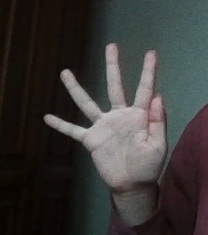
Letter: sheen